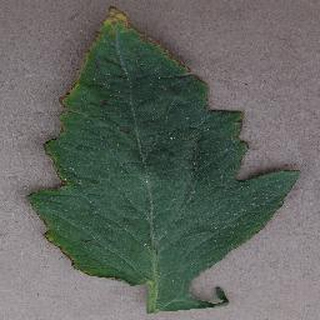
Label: tomato_bacterial_spot